Married Single Other

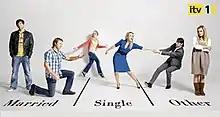
The Promotional Ad and Cast

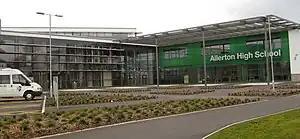
Allerton High School is used throughout the series

The series has been filmed around several areas of Leeds, generally breaking away from using traditional Yorkshire Television locations such as Chapel Allerton, Kirkstall and Yeadon, instead using areas such as Little London, Lincoln Green, Sherburn-in-Elmet and Burmantofts. Extensive parts of the city centre are used, in particular Clarence Dock. Clint is seen climbing to Abbey's flat which is located above the river terrace of Aire Bar on Call Lane. Allerton High School in Alwoodley is used throughout the series. Eddie and Lillie were shown to get married at Leeds Civic Hall and then had the wedding reception in a marquee on Blenheim Square, Little London. Their house and Clint's flat are in Hanover Square, Burley. Shots of Leeds are used in between scenes.